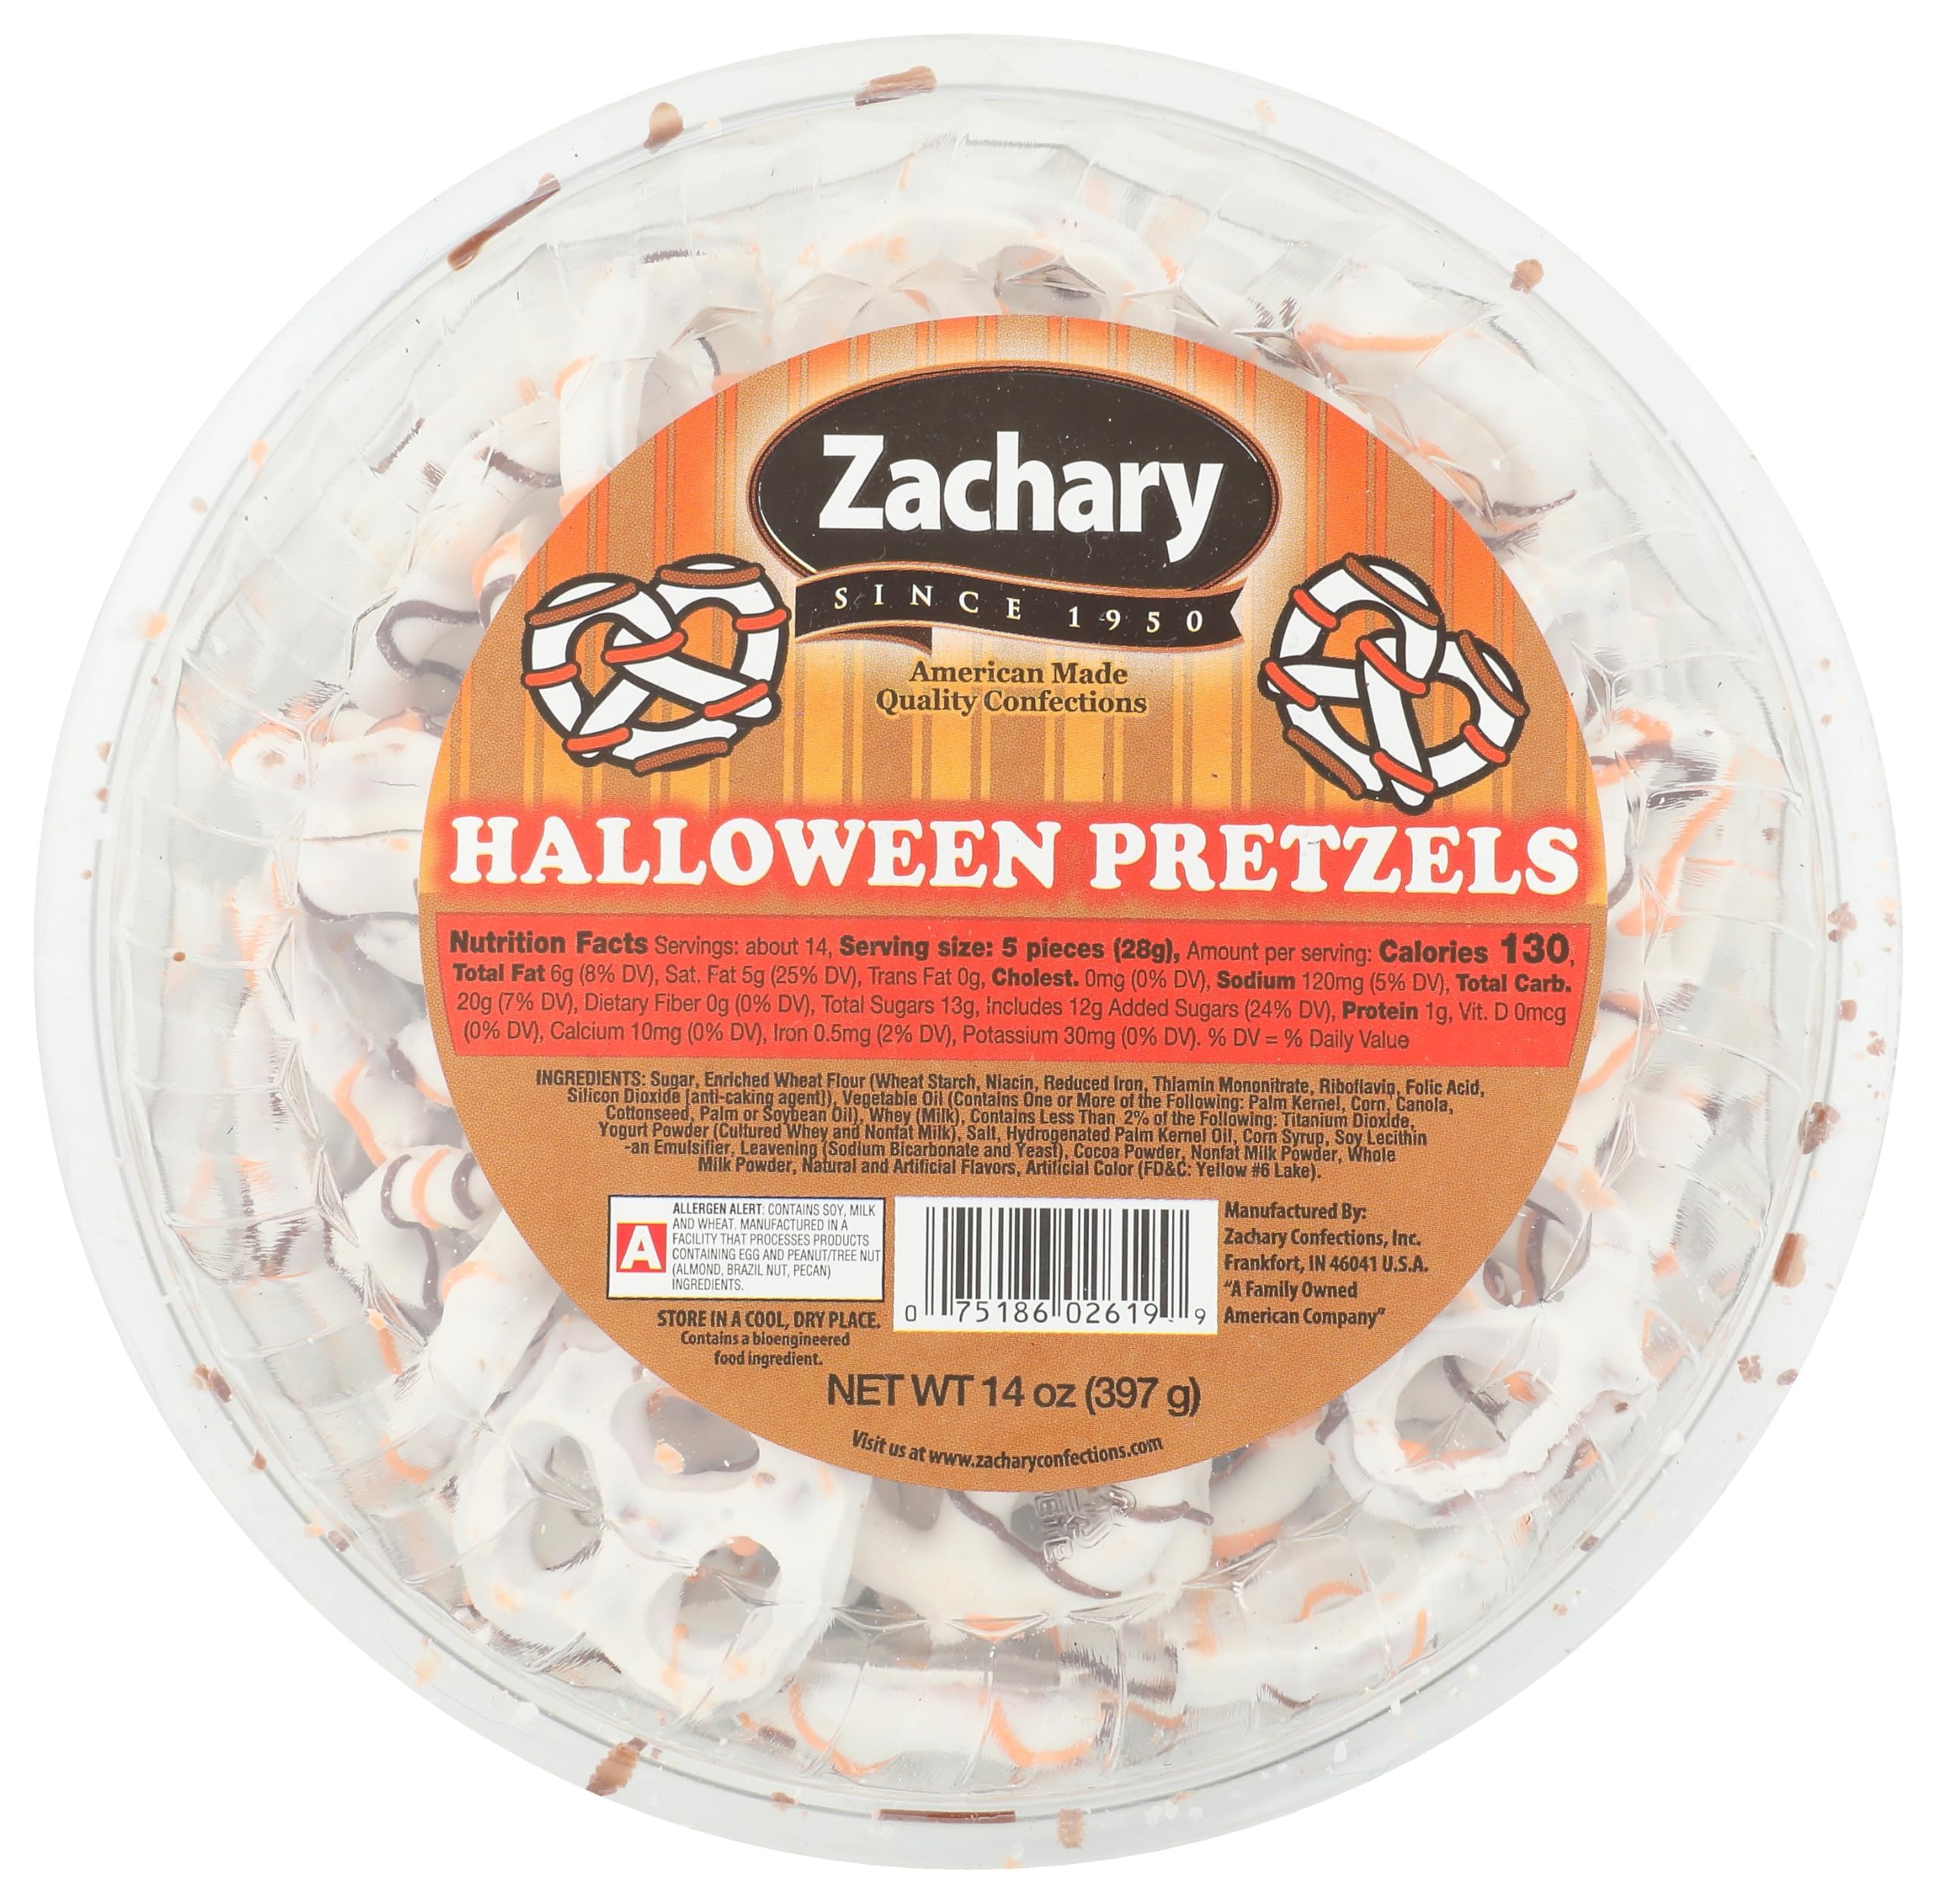
Item Name: Zachary Halloween Pretzel Yogurt 14oz Tub
Bullet Point: Candy Type: Pretzels coated in yogurt-flavored candy Flavor Profile: Creamy, sweet yogurt coating with a hint of tanginess Texture: Crunchy pretzels with a smooth candy coating
Product Description: Zachary Halloween Pretzel Yogurt 14-ounce tub features pretzels coated in a creamy yogurt-flavored candy. These pretzels are enveloped in a smooth, sweet yogurt coating that provides a delightful contrast to the salty crunch of the pretzel. The candy coating has a subtle, tangy yogurt flavor with a hint of sweetness, making it a unique and enjoyable treat for the fall season. Packaged in a resealable tub, this snack is perfect for sharing at Halloween parties, autumn gatherings, or simply for enjoying as a seasonal indulgence. The resealable packaging helps keep the pretzels fresh and crisp.
Value: 1.0
Unit: Ounce

Price: 17.68